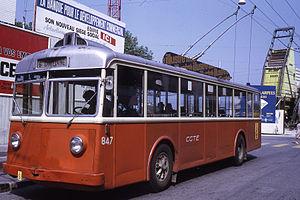
Un trolleybus FBW TR51 de Genève
Les trolleybus de Genève constituent un des trois réseaux de transport en commun de la ville de Genève et de son Canton en Suisse. Il est mis en service en 1942 sur le réseau de la Compagnie genevoise des tramways électriques, remplacée par les Transports publics genevois en 1977. Le réseau compte en 2018 six lignes exploitées par 91 trolleybus pour une longueur totale de 30,380 km.